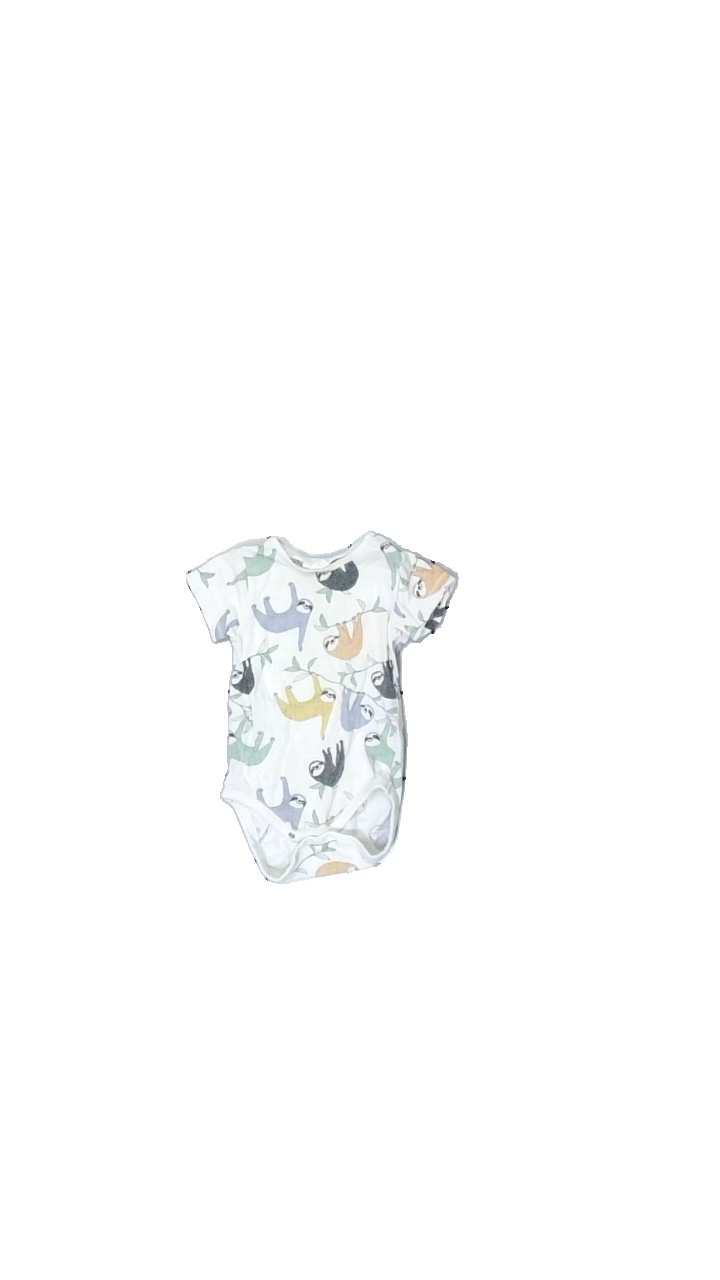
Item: Top (Children)
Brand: Kaxs
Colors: Yellow, Multicolor, Green, White
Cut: Regular
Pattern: Other
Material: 100% Cotton
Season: All
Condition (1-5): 2
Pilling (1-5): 4
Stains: Minor
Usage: Recycle
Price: <50